Gonococcemia

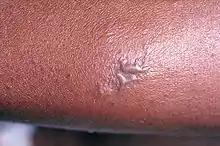
Gonococcemia hemorrhagic pustule

"Neisseria gonorrhoeae" is a gram negative diplococcus (also referred to as "Gonococcus") and a pathogenic bacteria. In 2019, there were 616,392 reported cases of gonorrhea in the United States, with an overall increased rate 5.7% from 2018 to 2019. Among those approximately 600,000 cases, it is estimated that 0.5-3% of gonorrheal infections result in gonococcemia. This condition is more common in women, affecting approximately 2.3-3% of women with gonorrhea and 0.4-0.7% of men. This discrepancy is explained by increased incidence of silent gonorrheal infections in females and an increased rate of transmission to females that have sexual intercourse with infected males. Gonococcemia also occurs more frequently in pregnant women, those with recent menstruation, and those with IUDs.